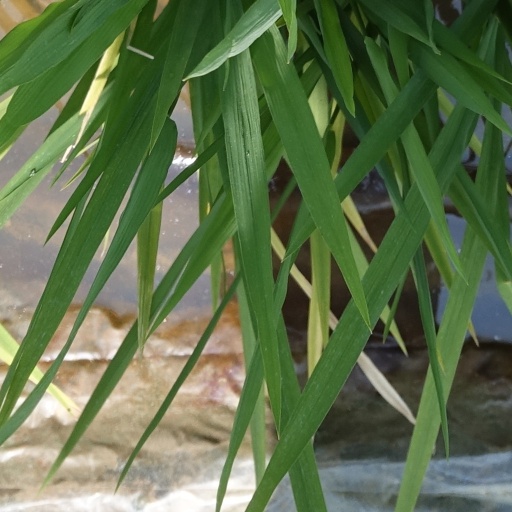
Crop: rice